Thomas Stanton (Medal of Honor)

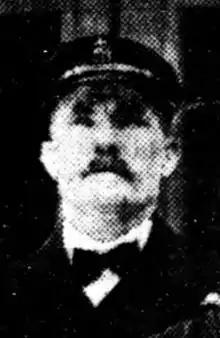
At the White House, June 13, 1911

Thomas Stanton (August 11, 1869 – May 7, 1950) was a United States Navy sailor and a recipient of the United States military's highest decoration, the Medal of Honor.